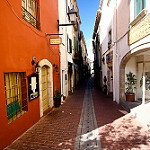
Label: non_damage_buildings_street